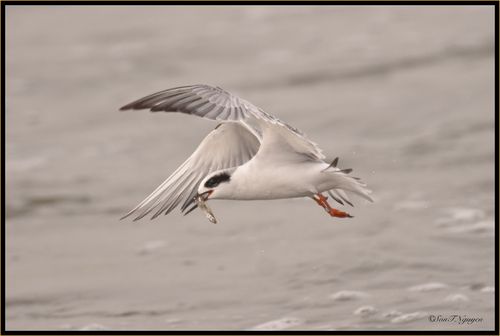
the flying bird is pale white with black surrounding its eye areaa large bird with white breast and side having black cheek patch and the bill is medium and pointed
this is a white bird with a black eye ring and orange feet.
this bird is white with grey on its wings and has a long, pointy beak.
a white bird with long primaries and secondaries and black around the eyering
this bird has wings that are grey with a white belly
this bird is white in color, with a large black beak.
this bird is white and black in color, with a black beak.
this bird has wings that are white and has a black crowna white bird with a black spot around its eye and orange feet.
Species: Forsters Tern